University of Wisconsin–Madison

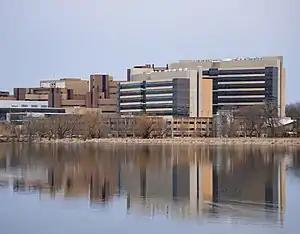
A view of UW Health University Hospital, the Health Sciences Learning Center (HSLC), and the Wisconsin Institutes for Medical Research rising above Lake Mendota, on the western edge of the UW–Madison campus. The University of Wisconsin School of Medicine and Public Health, housed in the HSLC, accounts for 40% of UW–Madison's research grants

The University of Wisconsin–Madison has two student union facilities: Memorial Union and Union South. The older, Memorial Union, was built in 1928 to honor American World War I veterans. Also known as the Union or the Terrace, it has gained a reputation as one of the most beautiful student centers on a university campus. Located on the shore of Lake Mendota, it is a popular spot for socializing among both students and the public, who enjoy gazing at the lake and its sailboats. The union is known for "the Rathskeller", a Ratskeller or German pub adjacent to the lake terrace. Political debates and backgammon and sheepshead games over a beer on the terrace are common among students. The Rathskeller serves "Rathskeller Ale", a beer brewed expressly for the Terrace. Memorial Union was the first union at a public university to serve beer.